Moonstruck

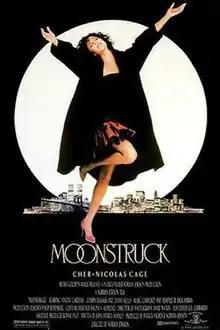
Theatrical release poster

Moonstruck is a 1987 American romantic comedy film directed by Norman Jewison and written by John Patrick Shanley. It stars Cher as a widowed Italian-American woman who falls in love with her fiancé's hot-tempered, estranged younger brother, played by Nicolas Cage. The supporting cast includes Danny Aiello, Olympia Dukakis and Vincent Gardenia.